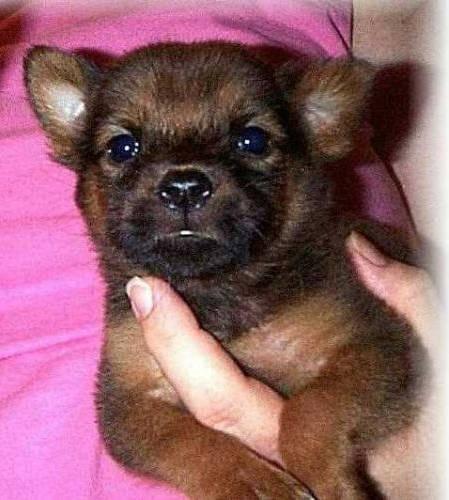
dog